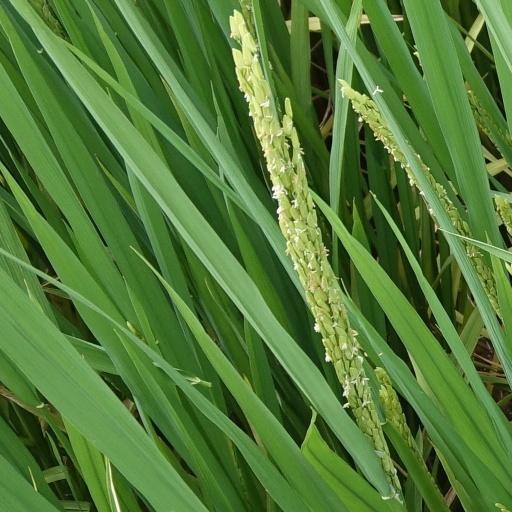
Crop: rice